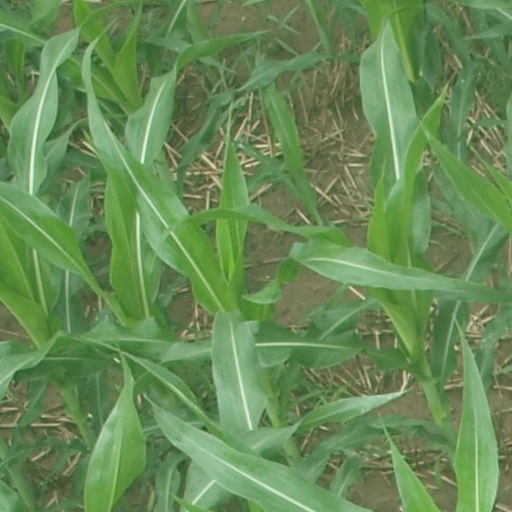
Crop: maize; corn